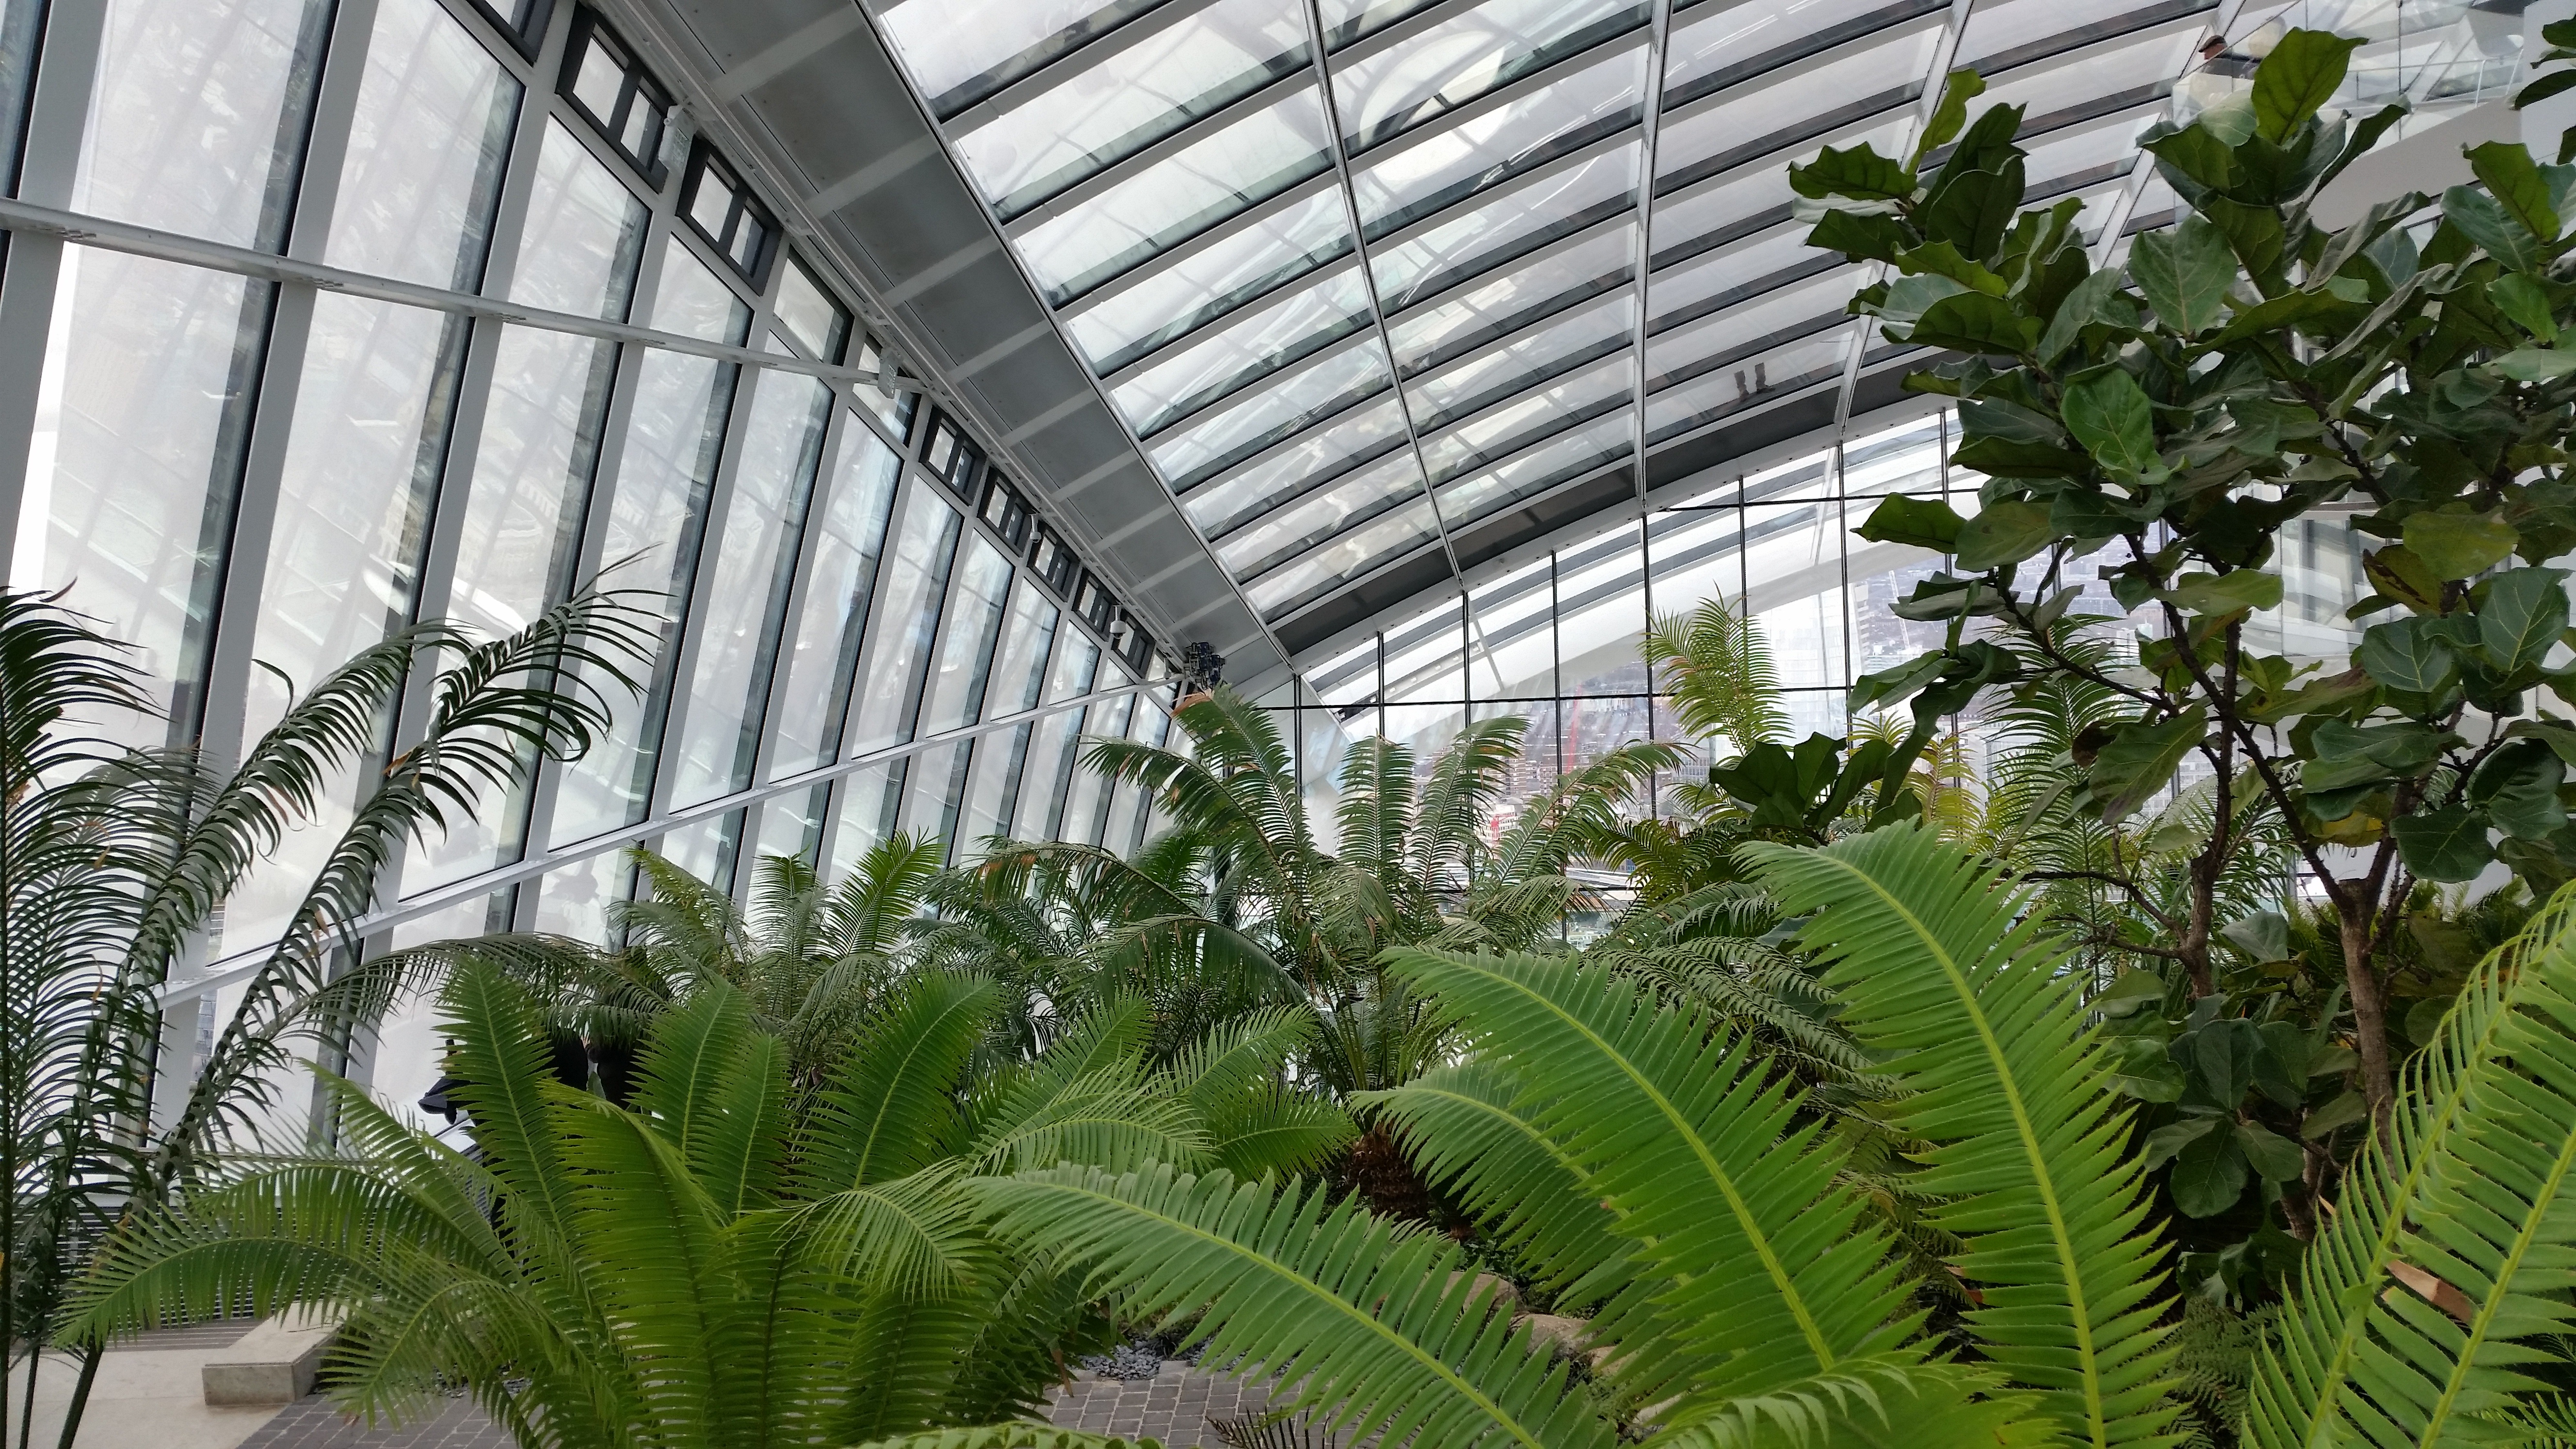
tree, plant, flower, city, botany, garden, greenhouse, fern, london, inside, orangery, botanical garden, land plant, outdoor structure, arecales